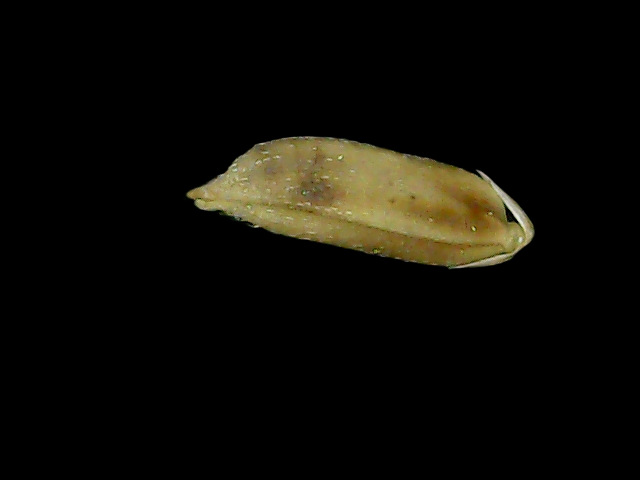
Rice variety: Bd49